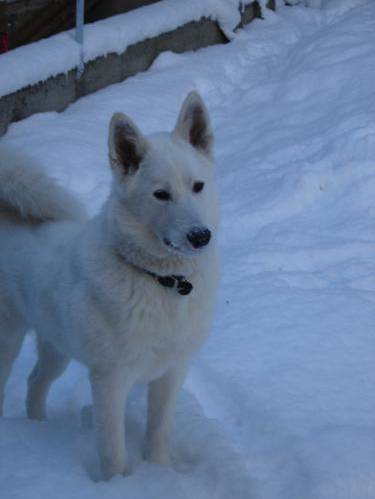
Label: dog